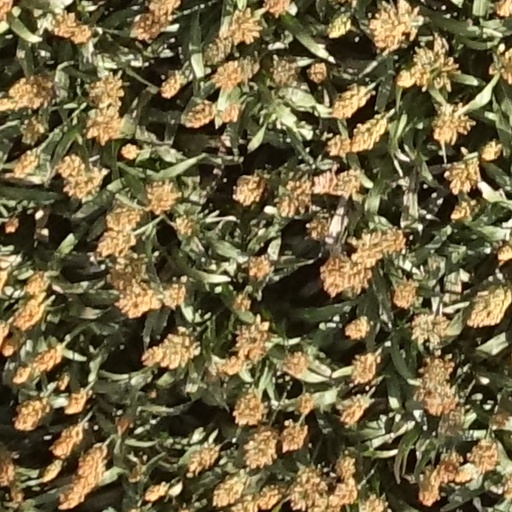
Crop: sorghum